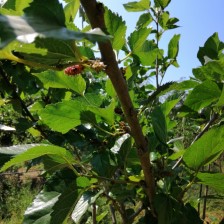
Variety: Buriram60